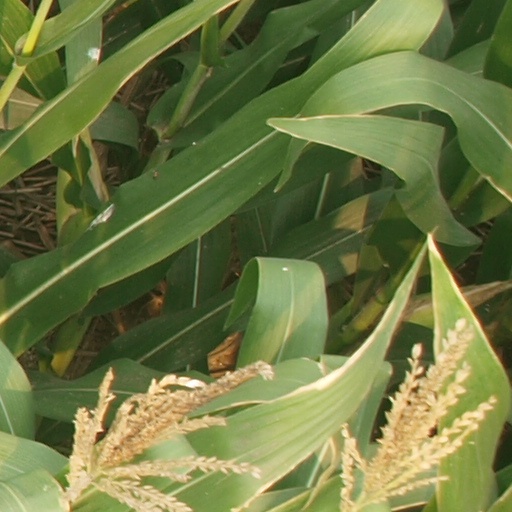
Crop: maize; corn